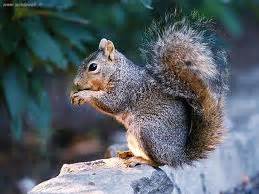
Label: scoiattolo